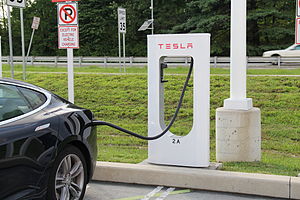
Tesla Model S / Hurtigladestationer og batteriskift / Hurtigladestationer
Hurtiglader i Delaware i USA.
Tesla Model S er en femdørs elbil i luksusklassen produceret af Tesla Motors. Ifølge producenten er den verdens første elektriske luksussedan. Det amerikanske Environmental Protection Agency har vurderet, at Model S er den elbil på markedet med størst rækkevidde. Modellen kom på gaden i USA i 2012, i Europa i 2013 og i Asien i 2014. Ved udgangen af december 2015 var der i alt solgt flere end 100.000 Model S – heraf 60.000 i USA, 10.000 i Norge og 3300 i Danmark. Startprisen i Danmark var, til og med 2015, 580.000 kr., som følge af at elbiler var fritaget for registreringsafgift. I 2016-2020 udfases den danske afgiftsfritagelse for elbiler, herunder også Model S, så startprisen pr. 6. marts 2016 er 754.757 kroner, hvoraf registreringsafgift og moms udgør 266.000 kr.